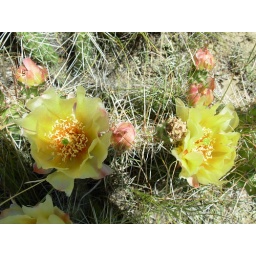
Cactus flowers I saw while riding a horse in a WY field